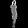
Label: Dress